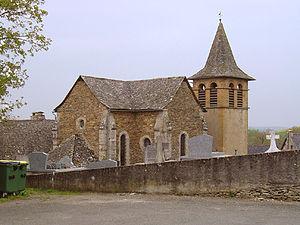
Eglise Saint Marcel (Conques)
Ancienne commune de l'Aveyron.